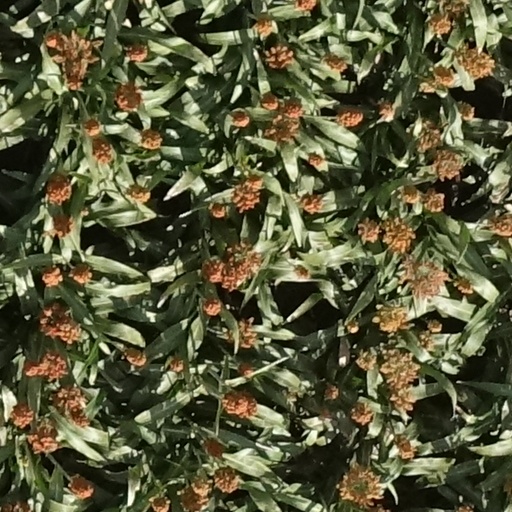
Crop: sorghum